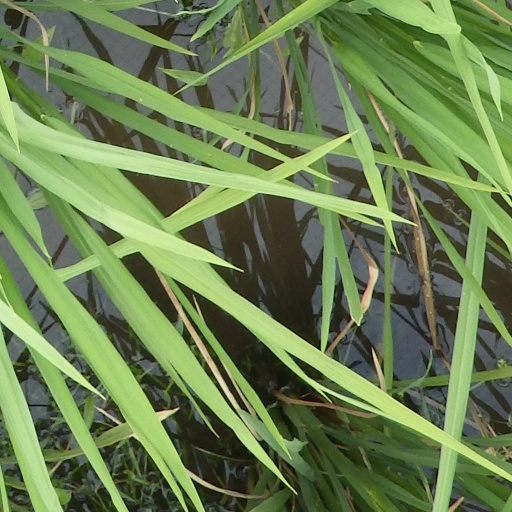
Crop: rice